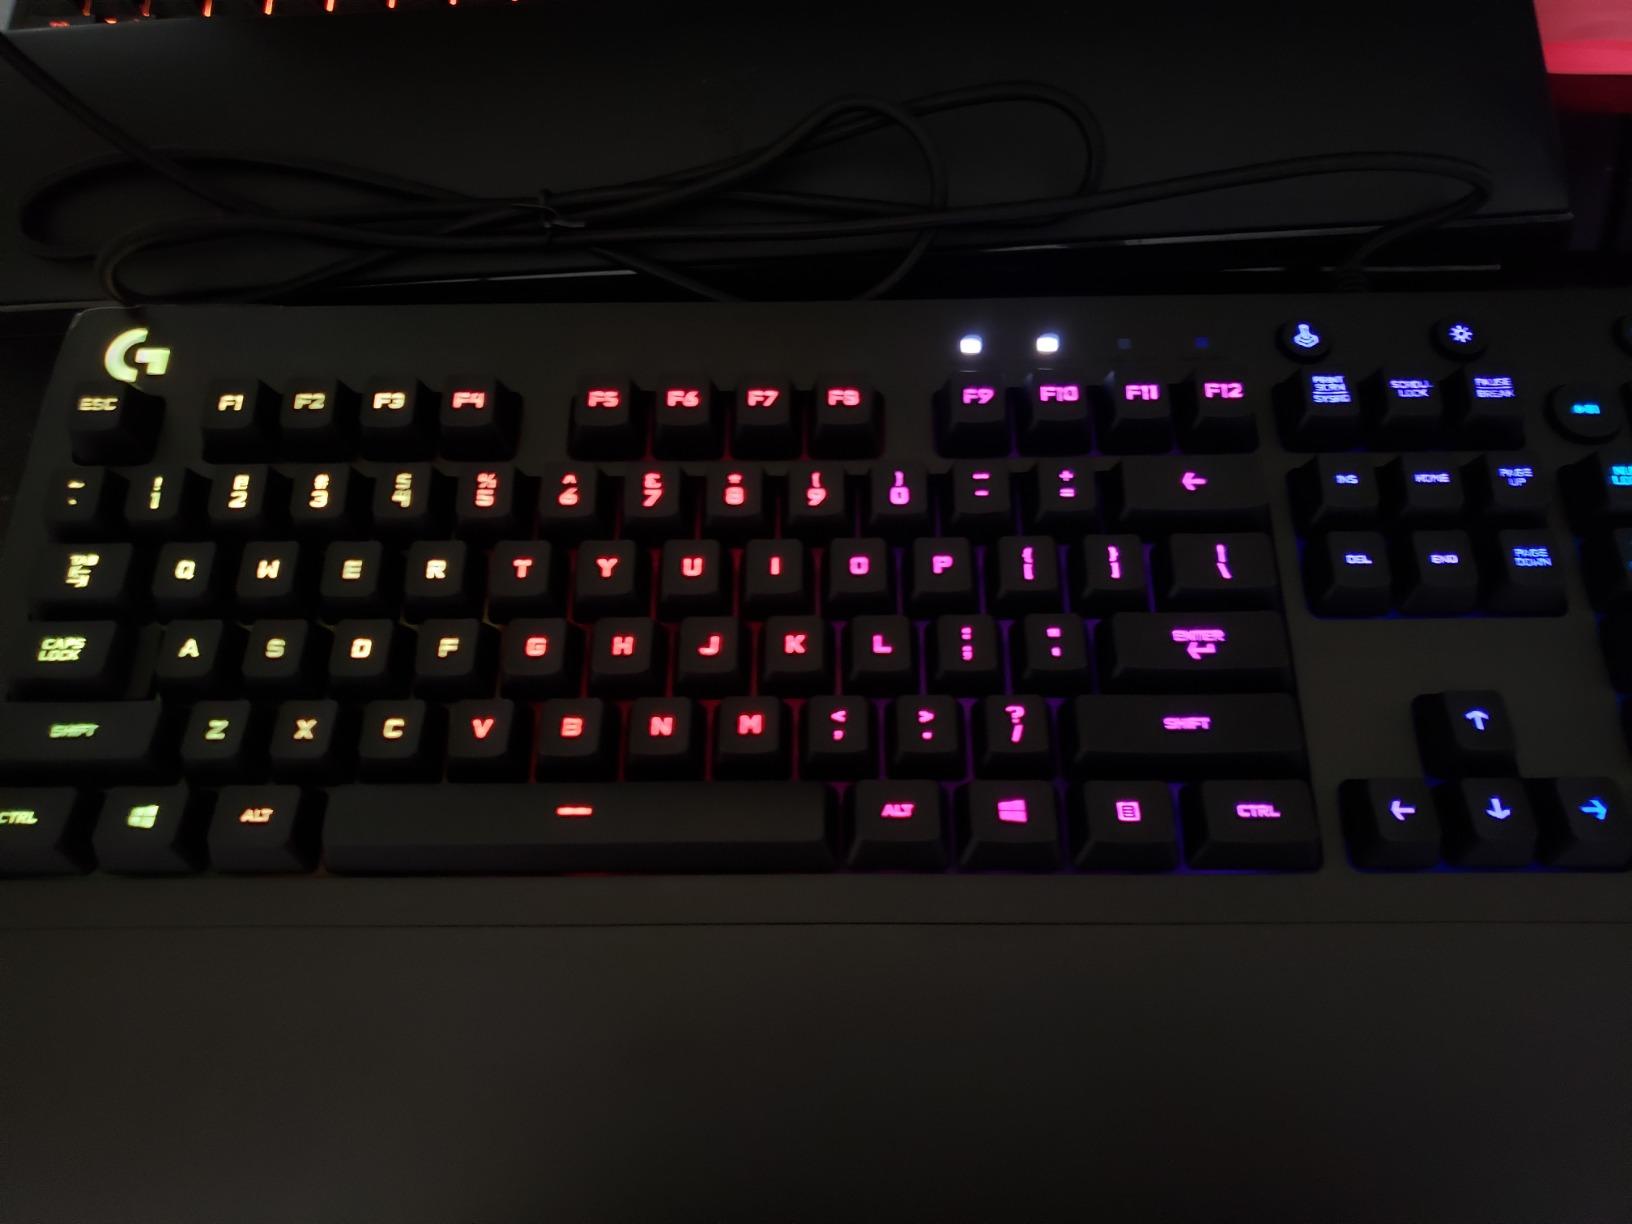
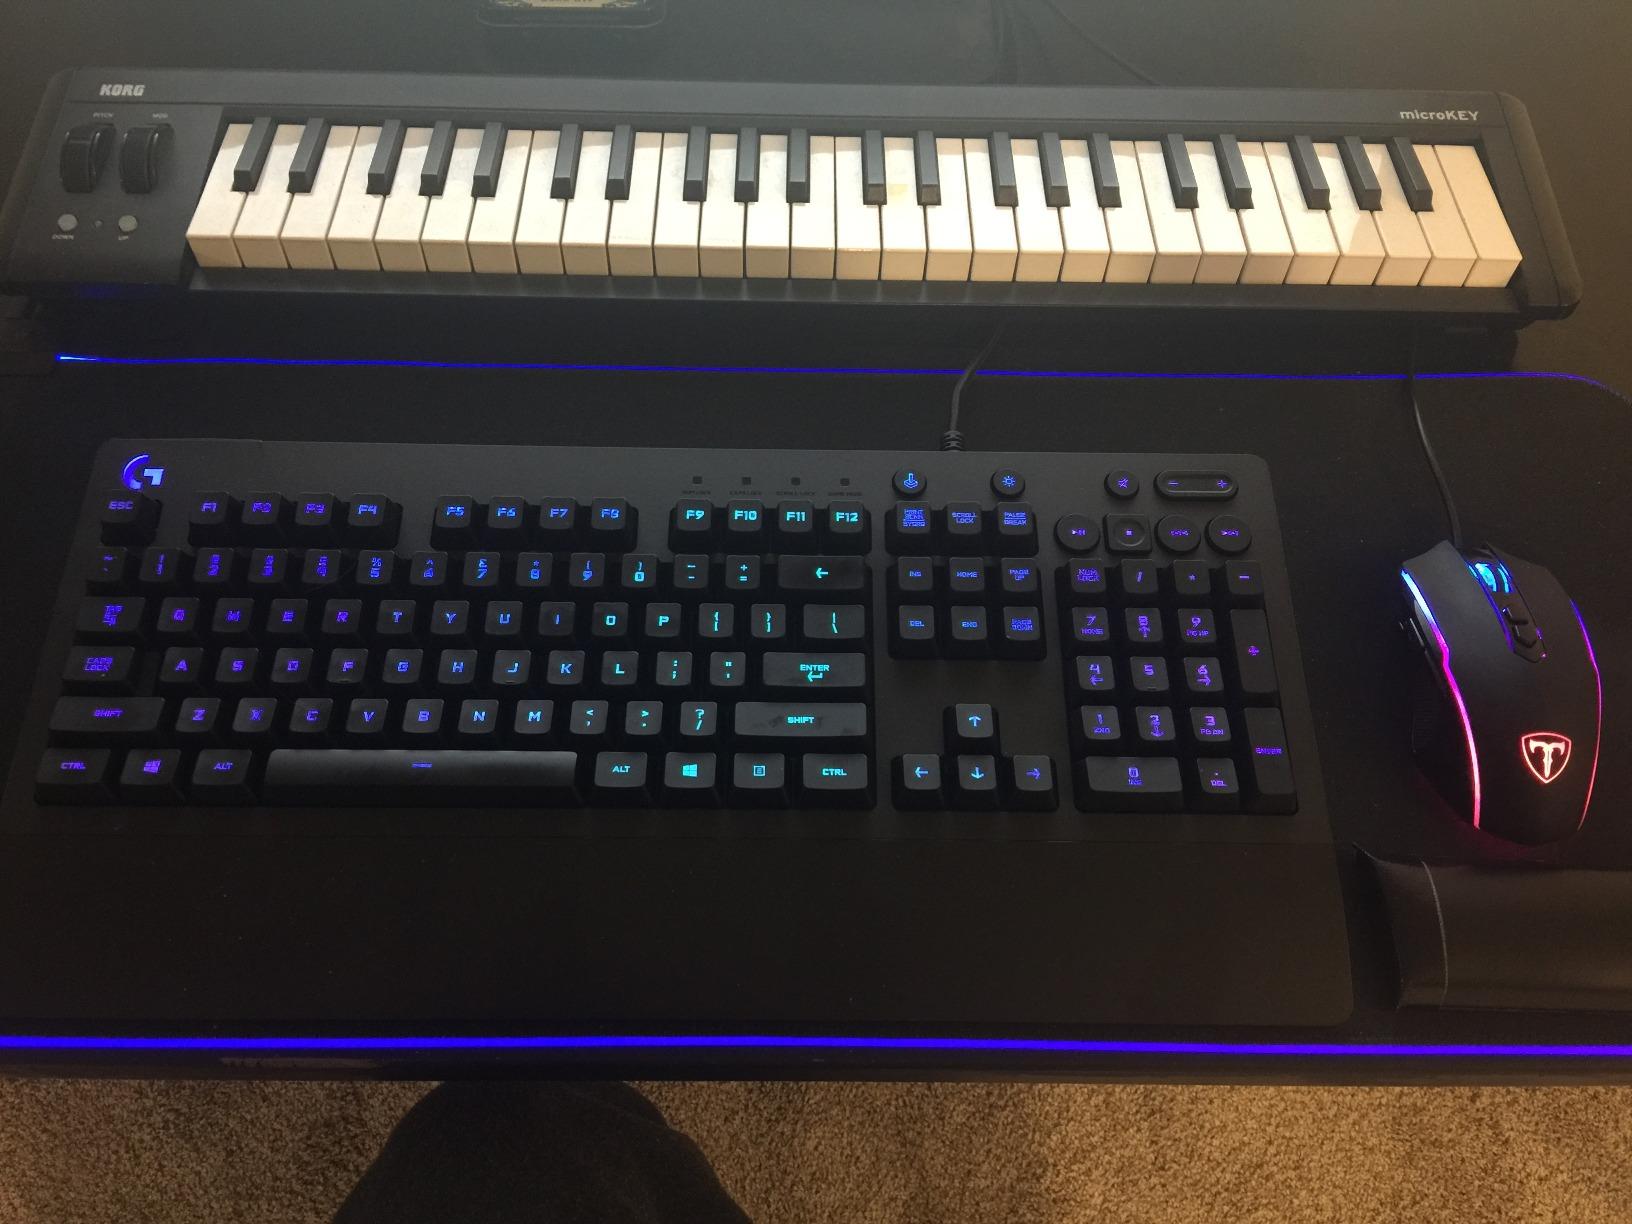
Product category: keyboard
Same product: yes